American Shakespeare Center

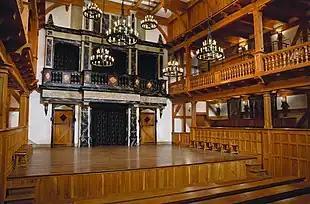
The Blackfriars Playhouse, interior

Shenandoah Shakespeare Express changed its name to Shenandoah Shakespeare in 1999 and moved to Staunton, Virginia.